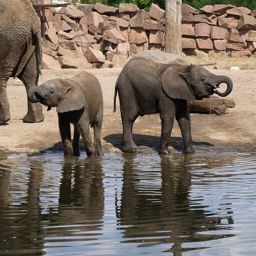
Two baby elephants drink water with their trunks.
A pair of little elephants drinking from the water.
Baby elephants drink water from a pond with their mother close by.
Two baby elephants taking a drink from the pond.
A couple of elephants that are drinking from a watering hole.